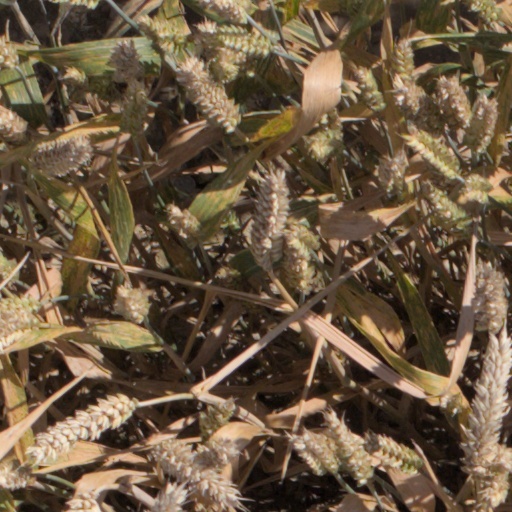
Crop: wheat